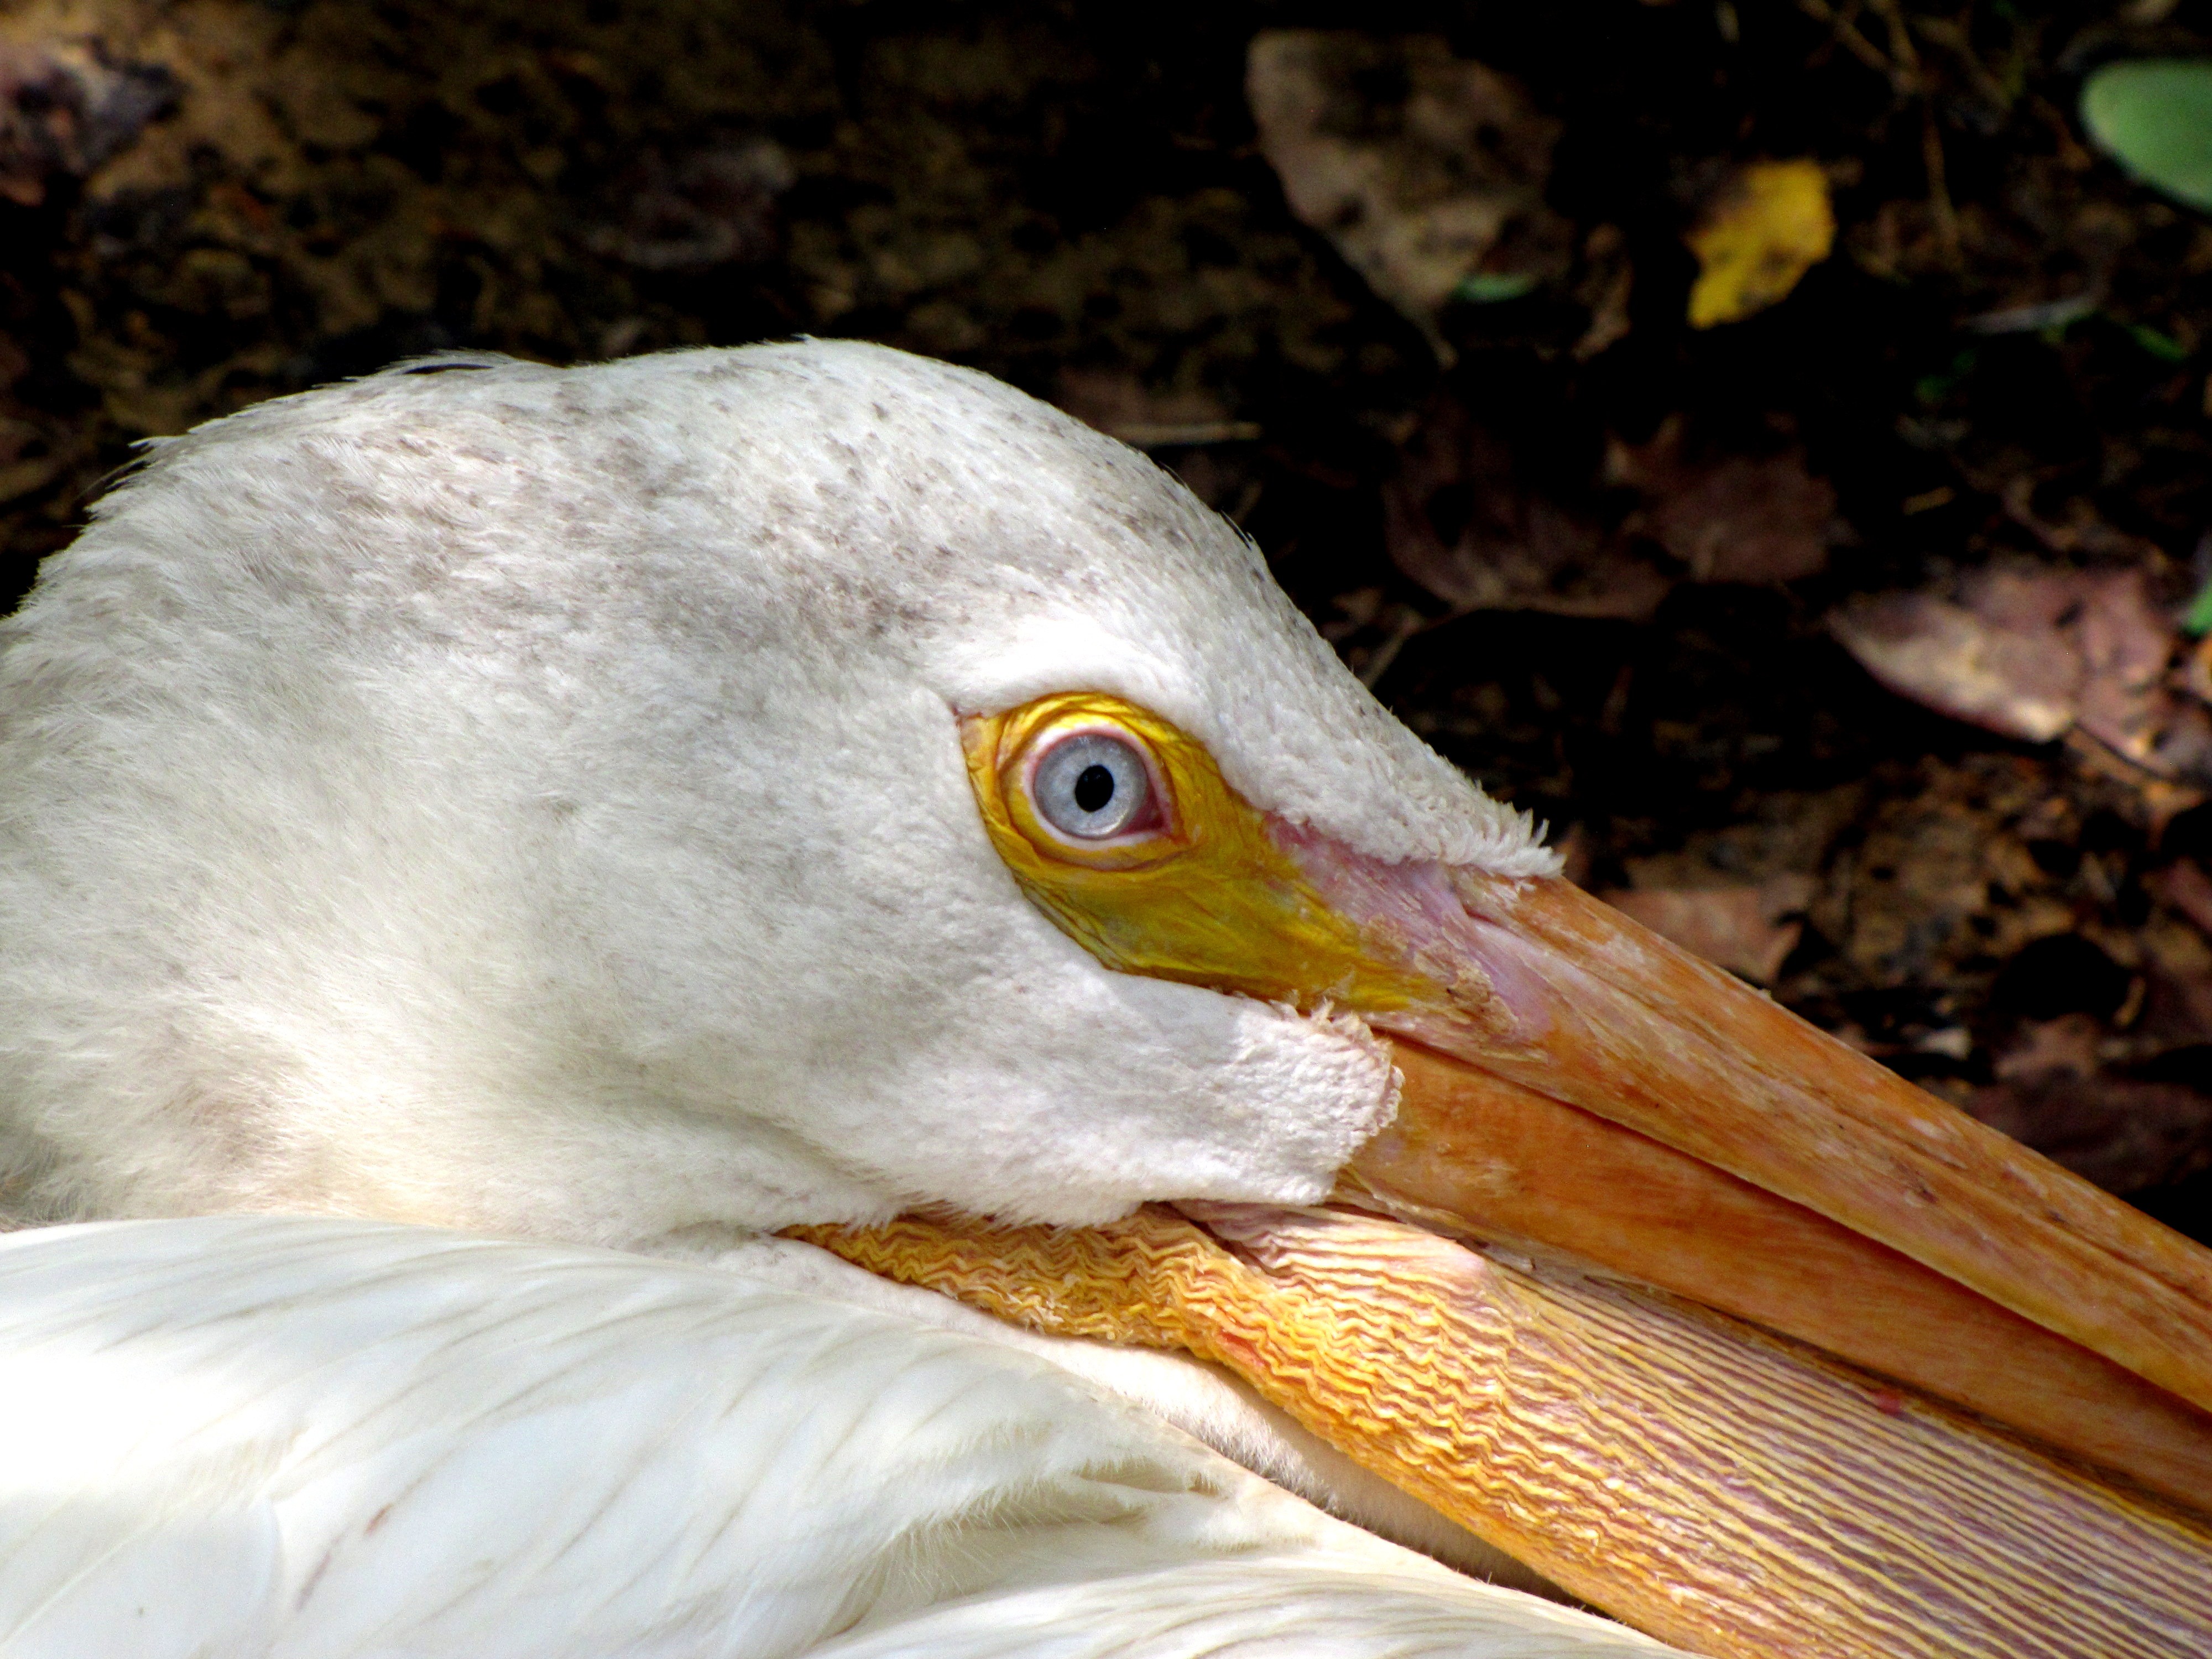
nature, bird, wing, white, animal, pelican, seabird, wildlife, beak, yellow, fauna, close up, duck, vertebrate, heron, water bird